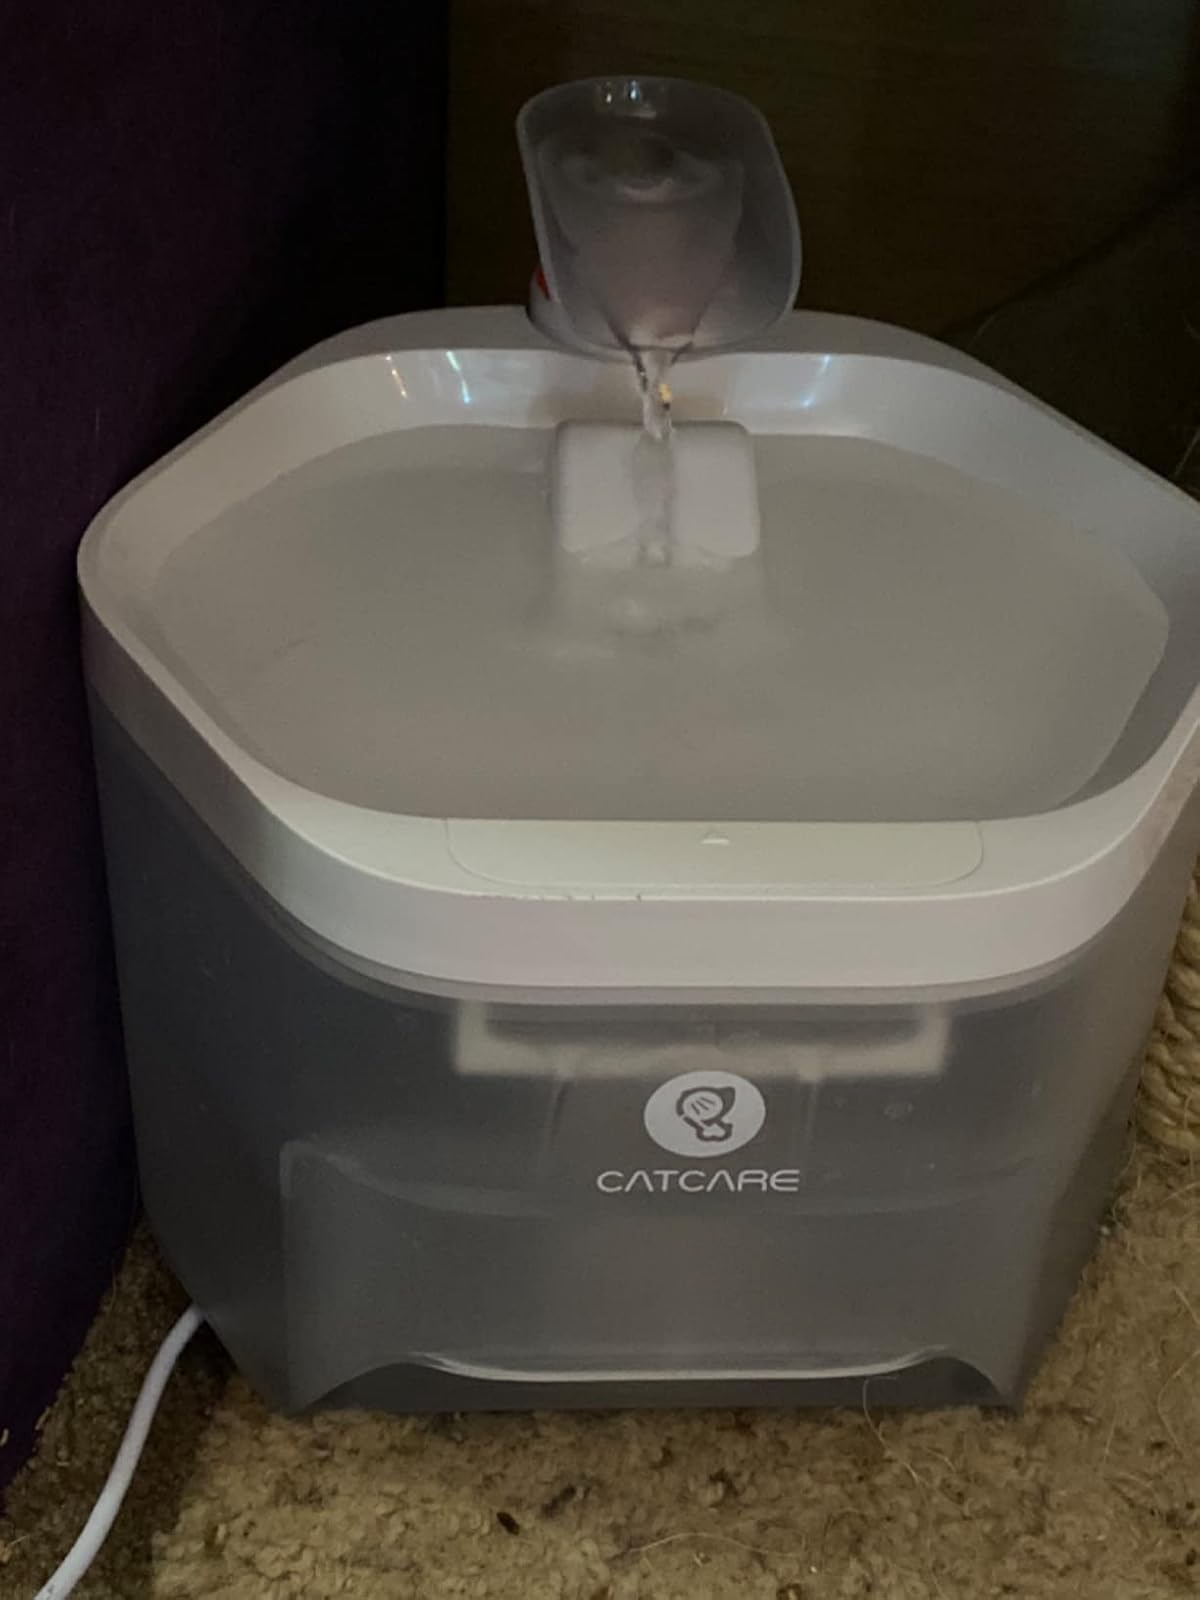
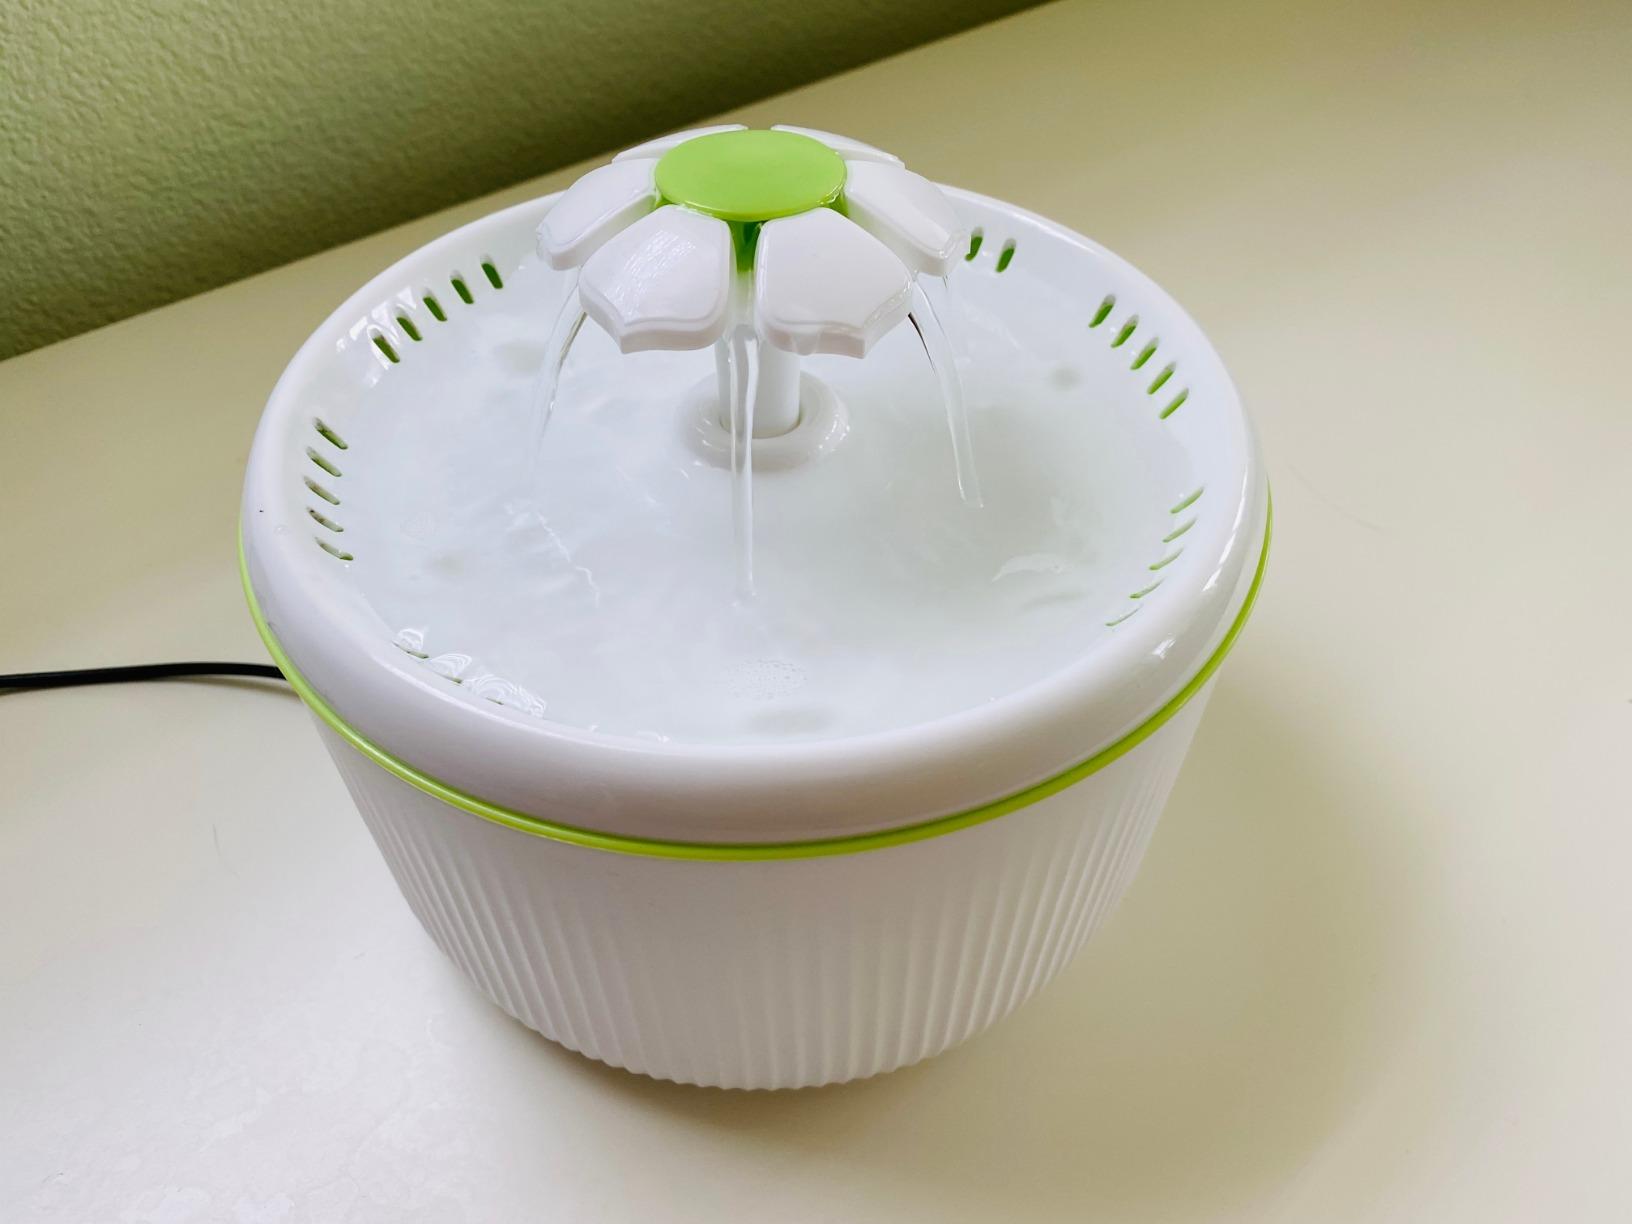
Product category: items_bowl
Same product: no